1943–44 NHL season

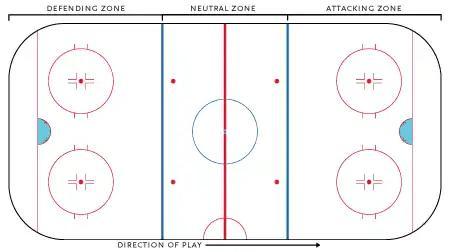
Diagram of a hockey rink

NHL rules committee chairman Frank Boucher and Ottawa District Hockey Association executive Cecil Duncan collaborated to experiment with then introduce the centre ice red line to the hockey rink, in an effort to open up the game and allow the defending team to pass the puck out of their own zone and counter-attack quicker.